Wignacourt Arch

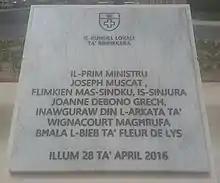
Plaque commemorating the reconstruction

A plaque with the coat of arms of Birkirkara and the following inscription was installed to commemorate the reconstruction: